Sonoma County, California

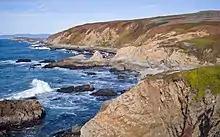
Typical Sonoma County coastline as seen from Bodega Head

Sonoma County, as is often the case with coastal counties in California, has a great degree of climatic variation and numerous, often very different, microclimates. Key determining factors for local climate are proximity to the ocean, elevation, and the presence and elevation of hills or mountains to the east and west. This is in large part due to the fact that, as throughout California, the prevailing weather systems and wind come normally from the Pacific Ocean, blowing in from the west and southwest, so that places closer to the ocean and on the windward side of higher elevations tend to receive more rain from autumn through spring and more summer wind and fog. This itself is partly a result of the presence of high and low pressures in inland California, with persistent high summer temperatures in the Central Valley, in particular, leading to low pressures, drawing in moist air from the Pacific, cooling into damp cool breezes and fog over the cold coastal water. Those places further inland and particularly in the lee of significant elevations tend to receive less rain and less, in some cases no, fog in the summer.